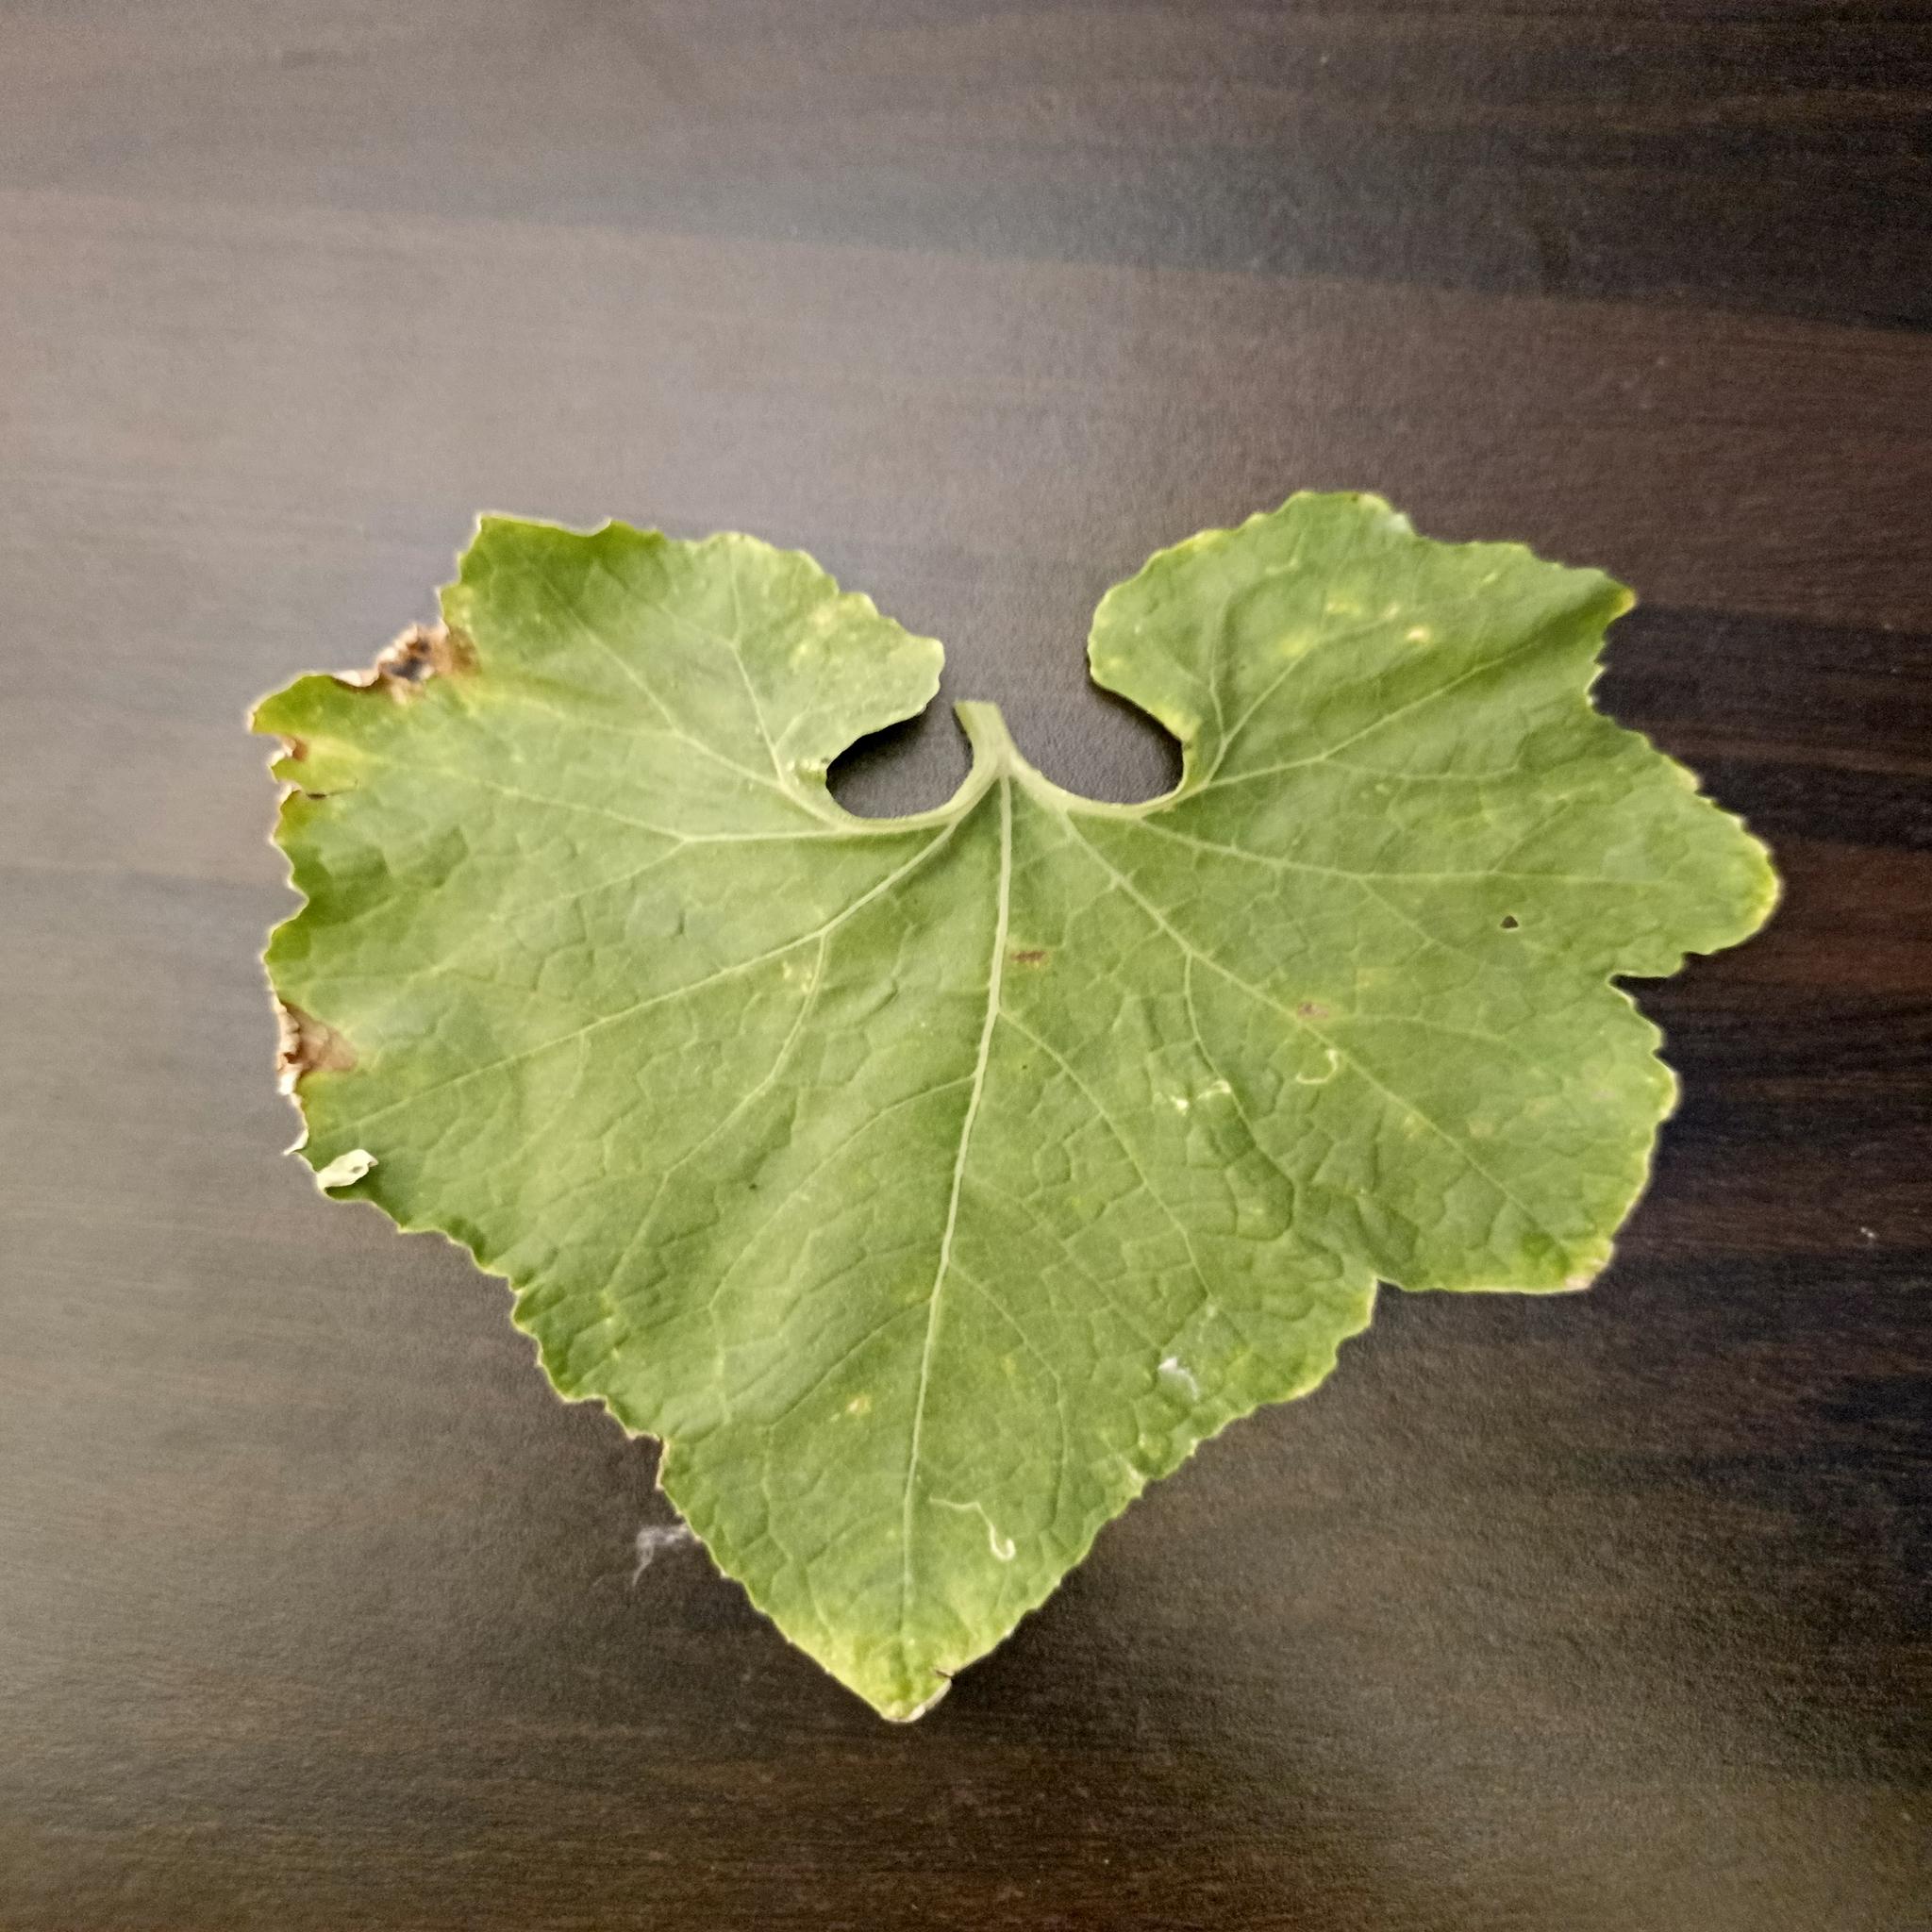
Label: Downy mildew